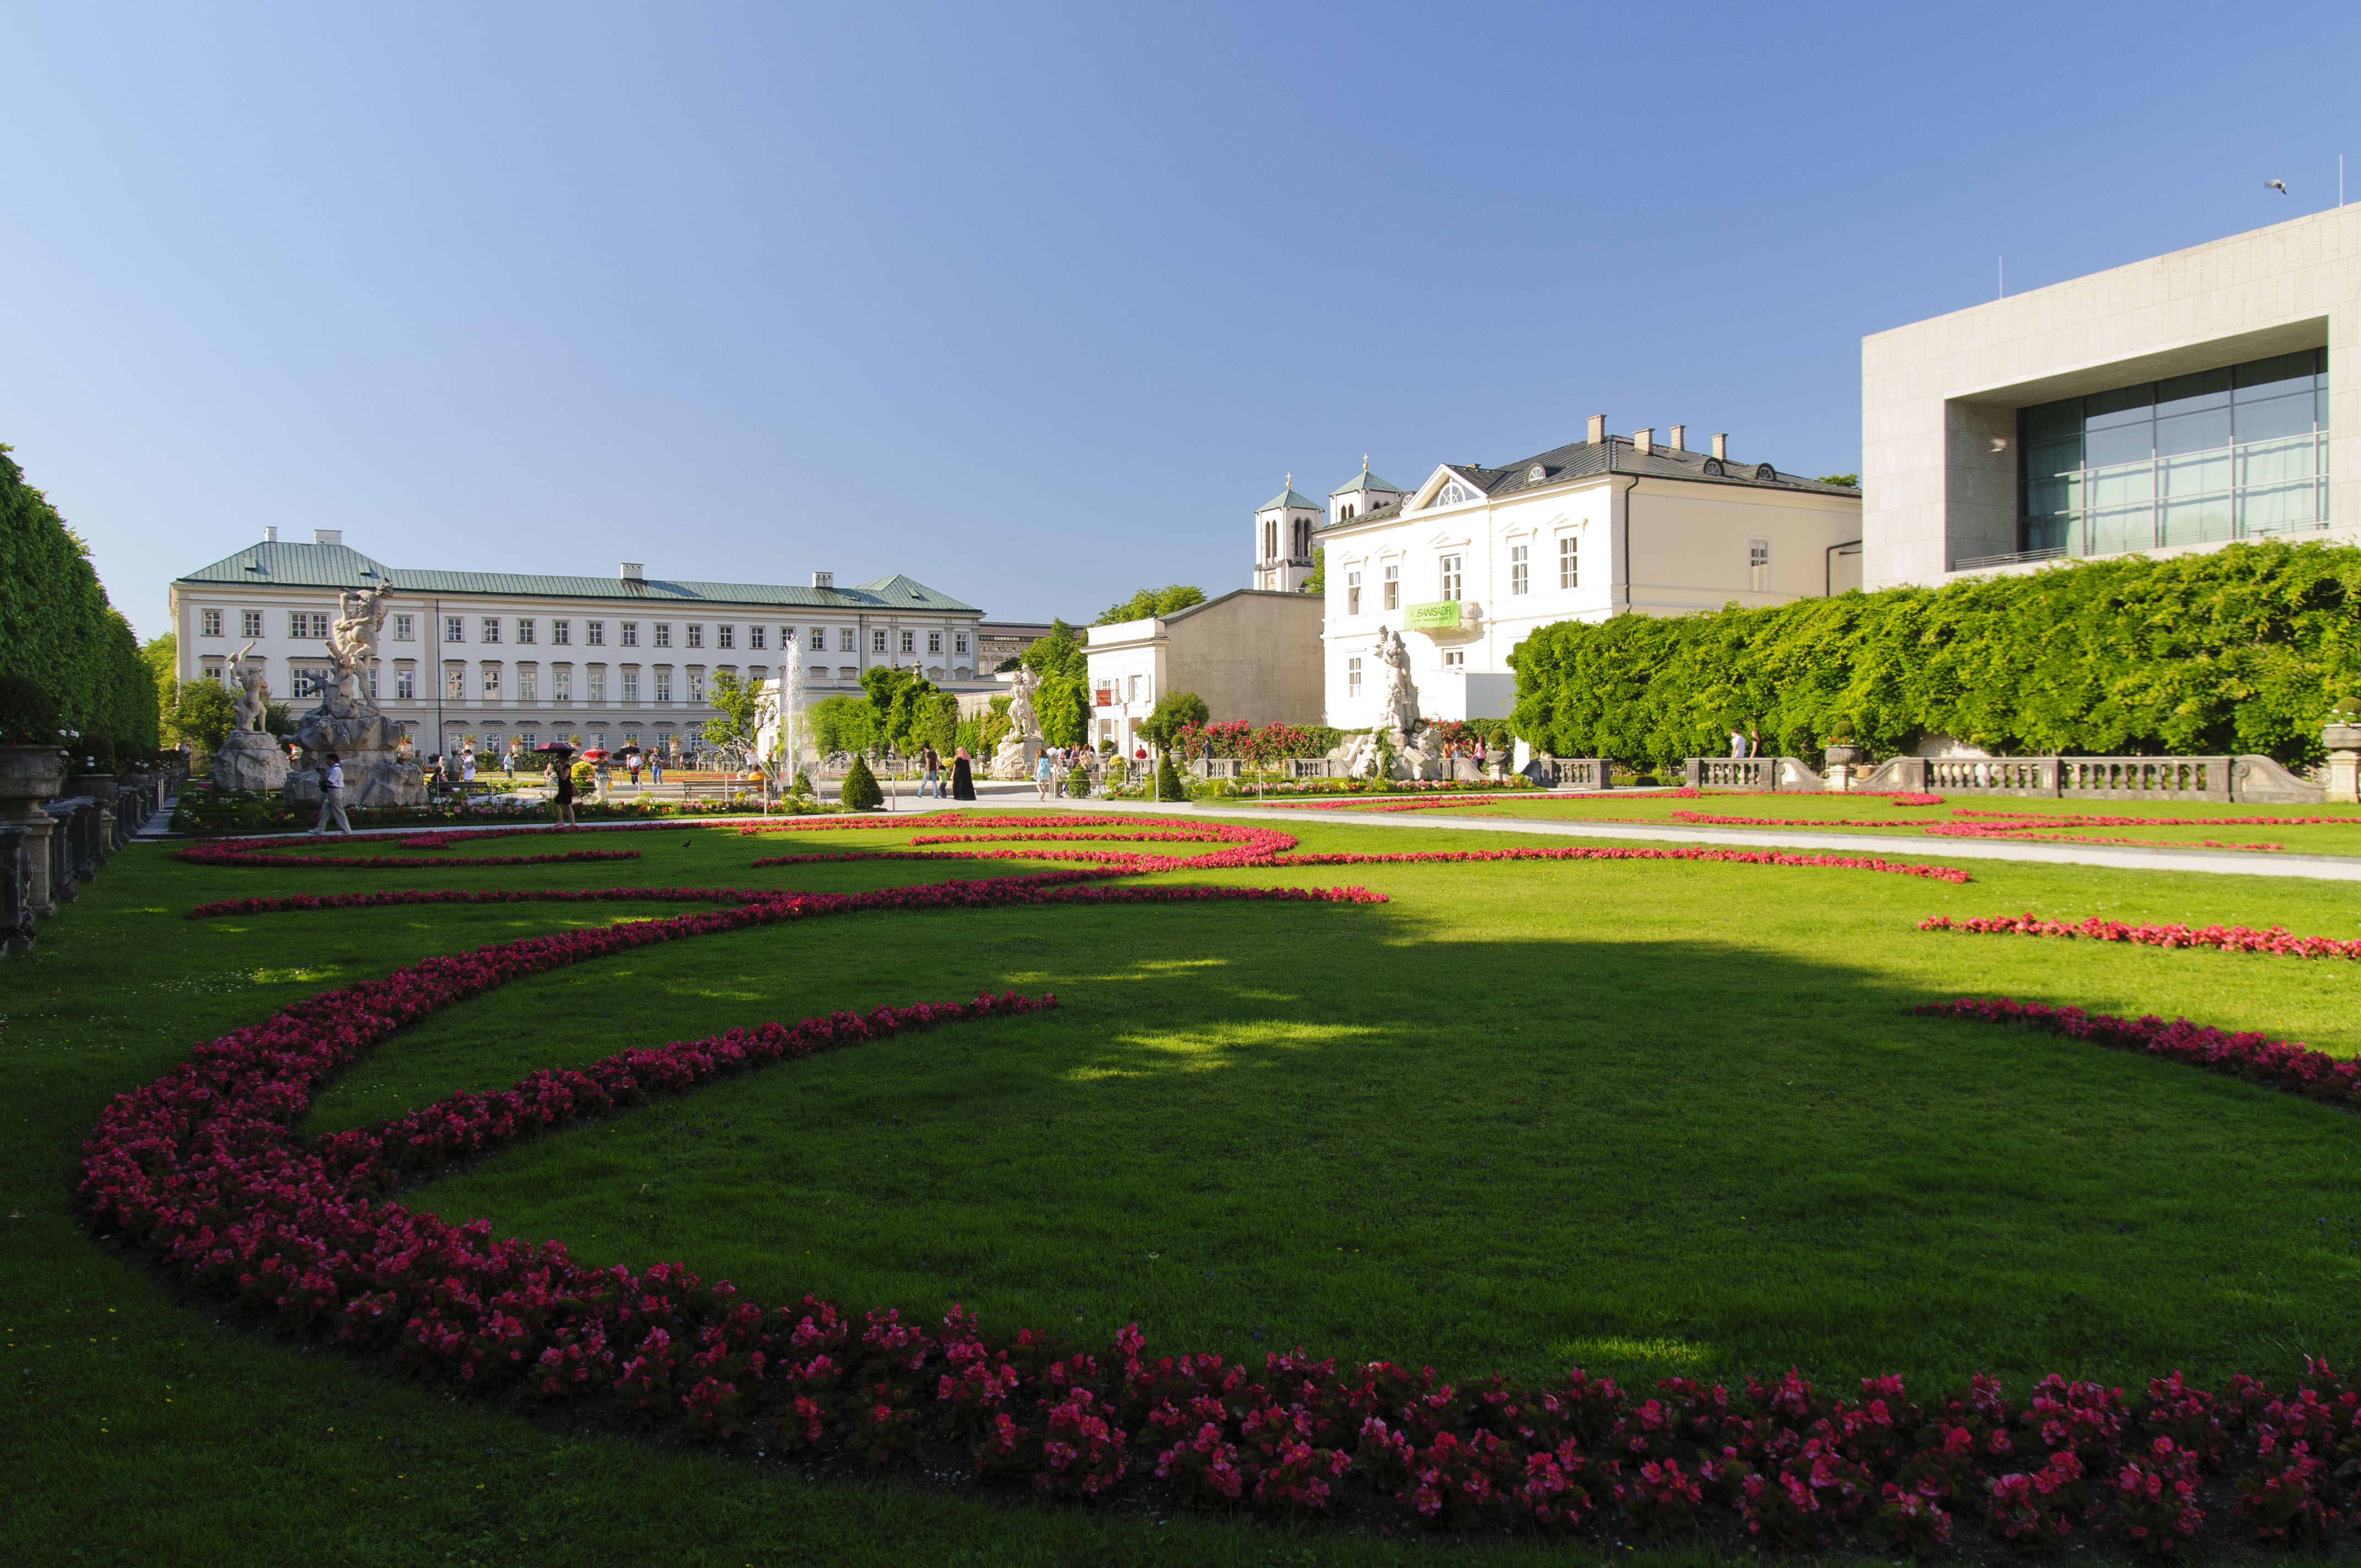
grass, structure, lawn, flower, park, nikon, garden, stadium, town square, campus, estate, salzburg, d300, salisburgo, residential area